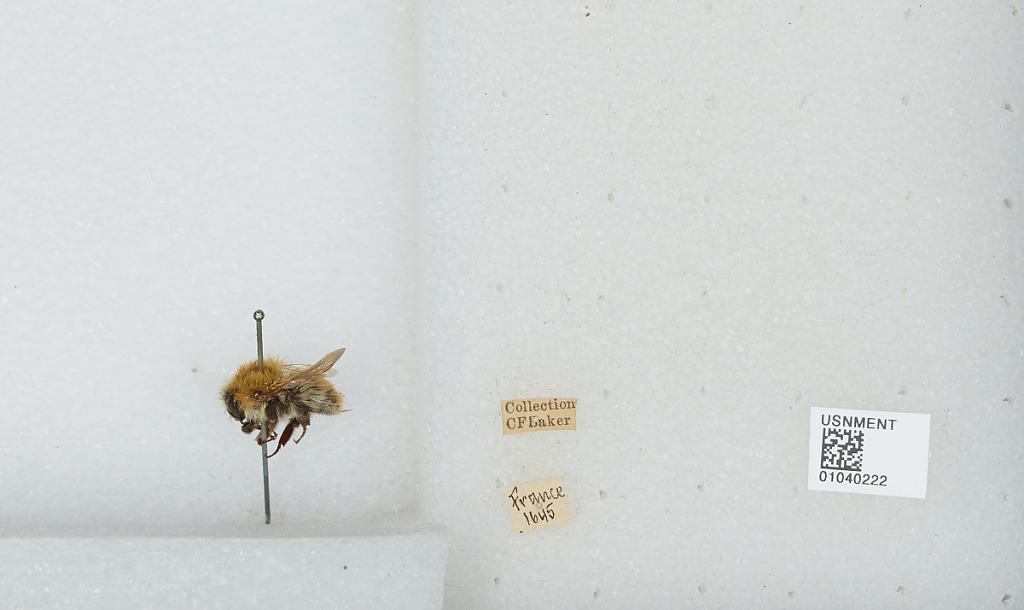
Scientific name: Bombus (Thoracobombus) pascuorum (Scopoli)
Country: France